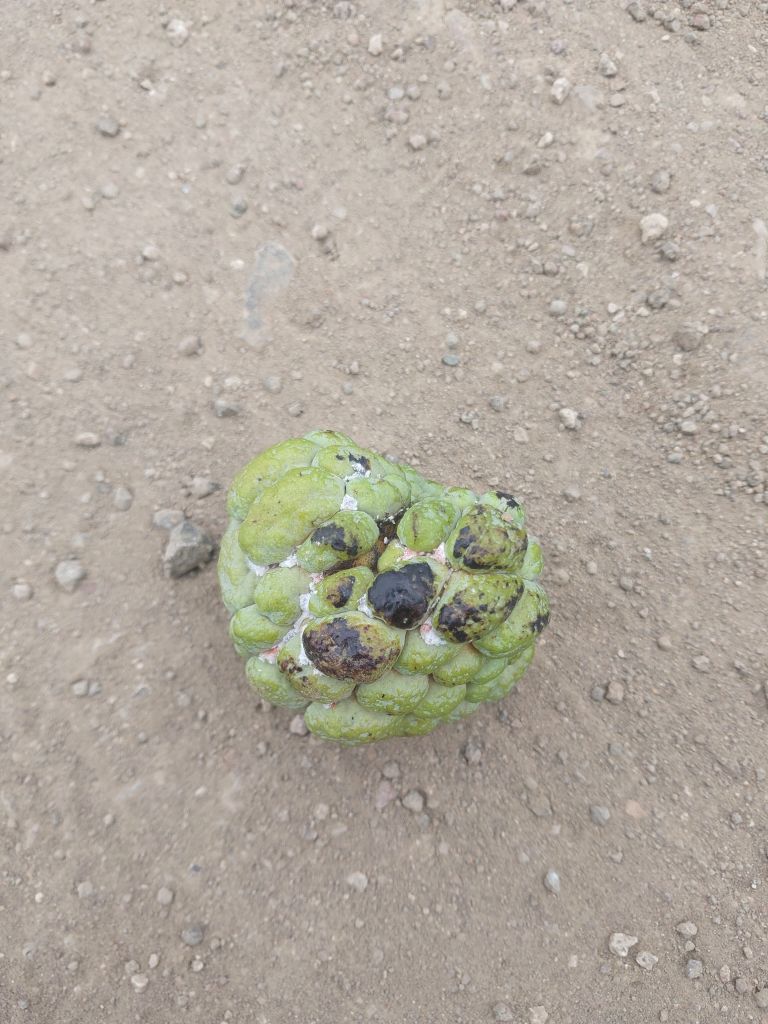
Disease label: Blank Canker